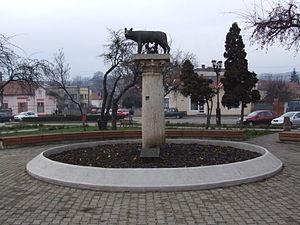
Alba Iulia est une ville de Roumanie située en Transylvanie, dans le județ d'Alba dont elle est le chef-lieu. Elle était la capitale historique, politique et religieuse de la Principauté de Transylvanie.